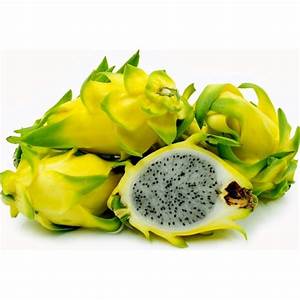
Label: Dragonfruit